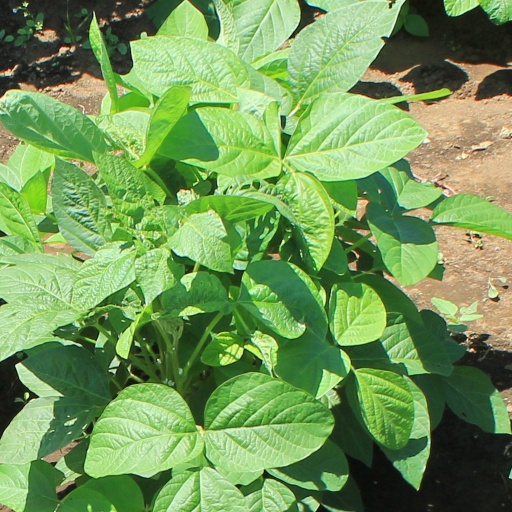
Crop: soybean